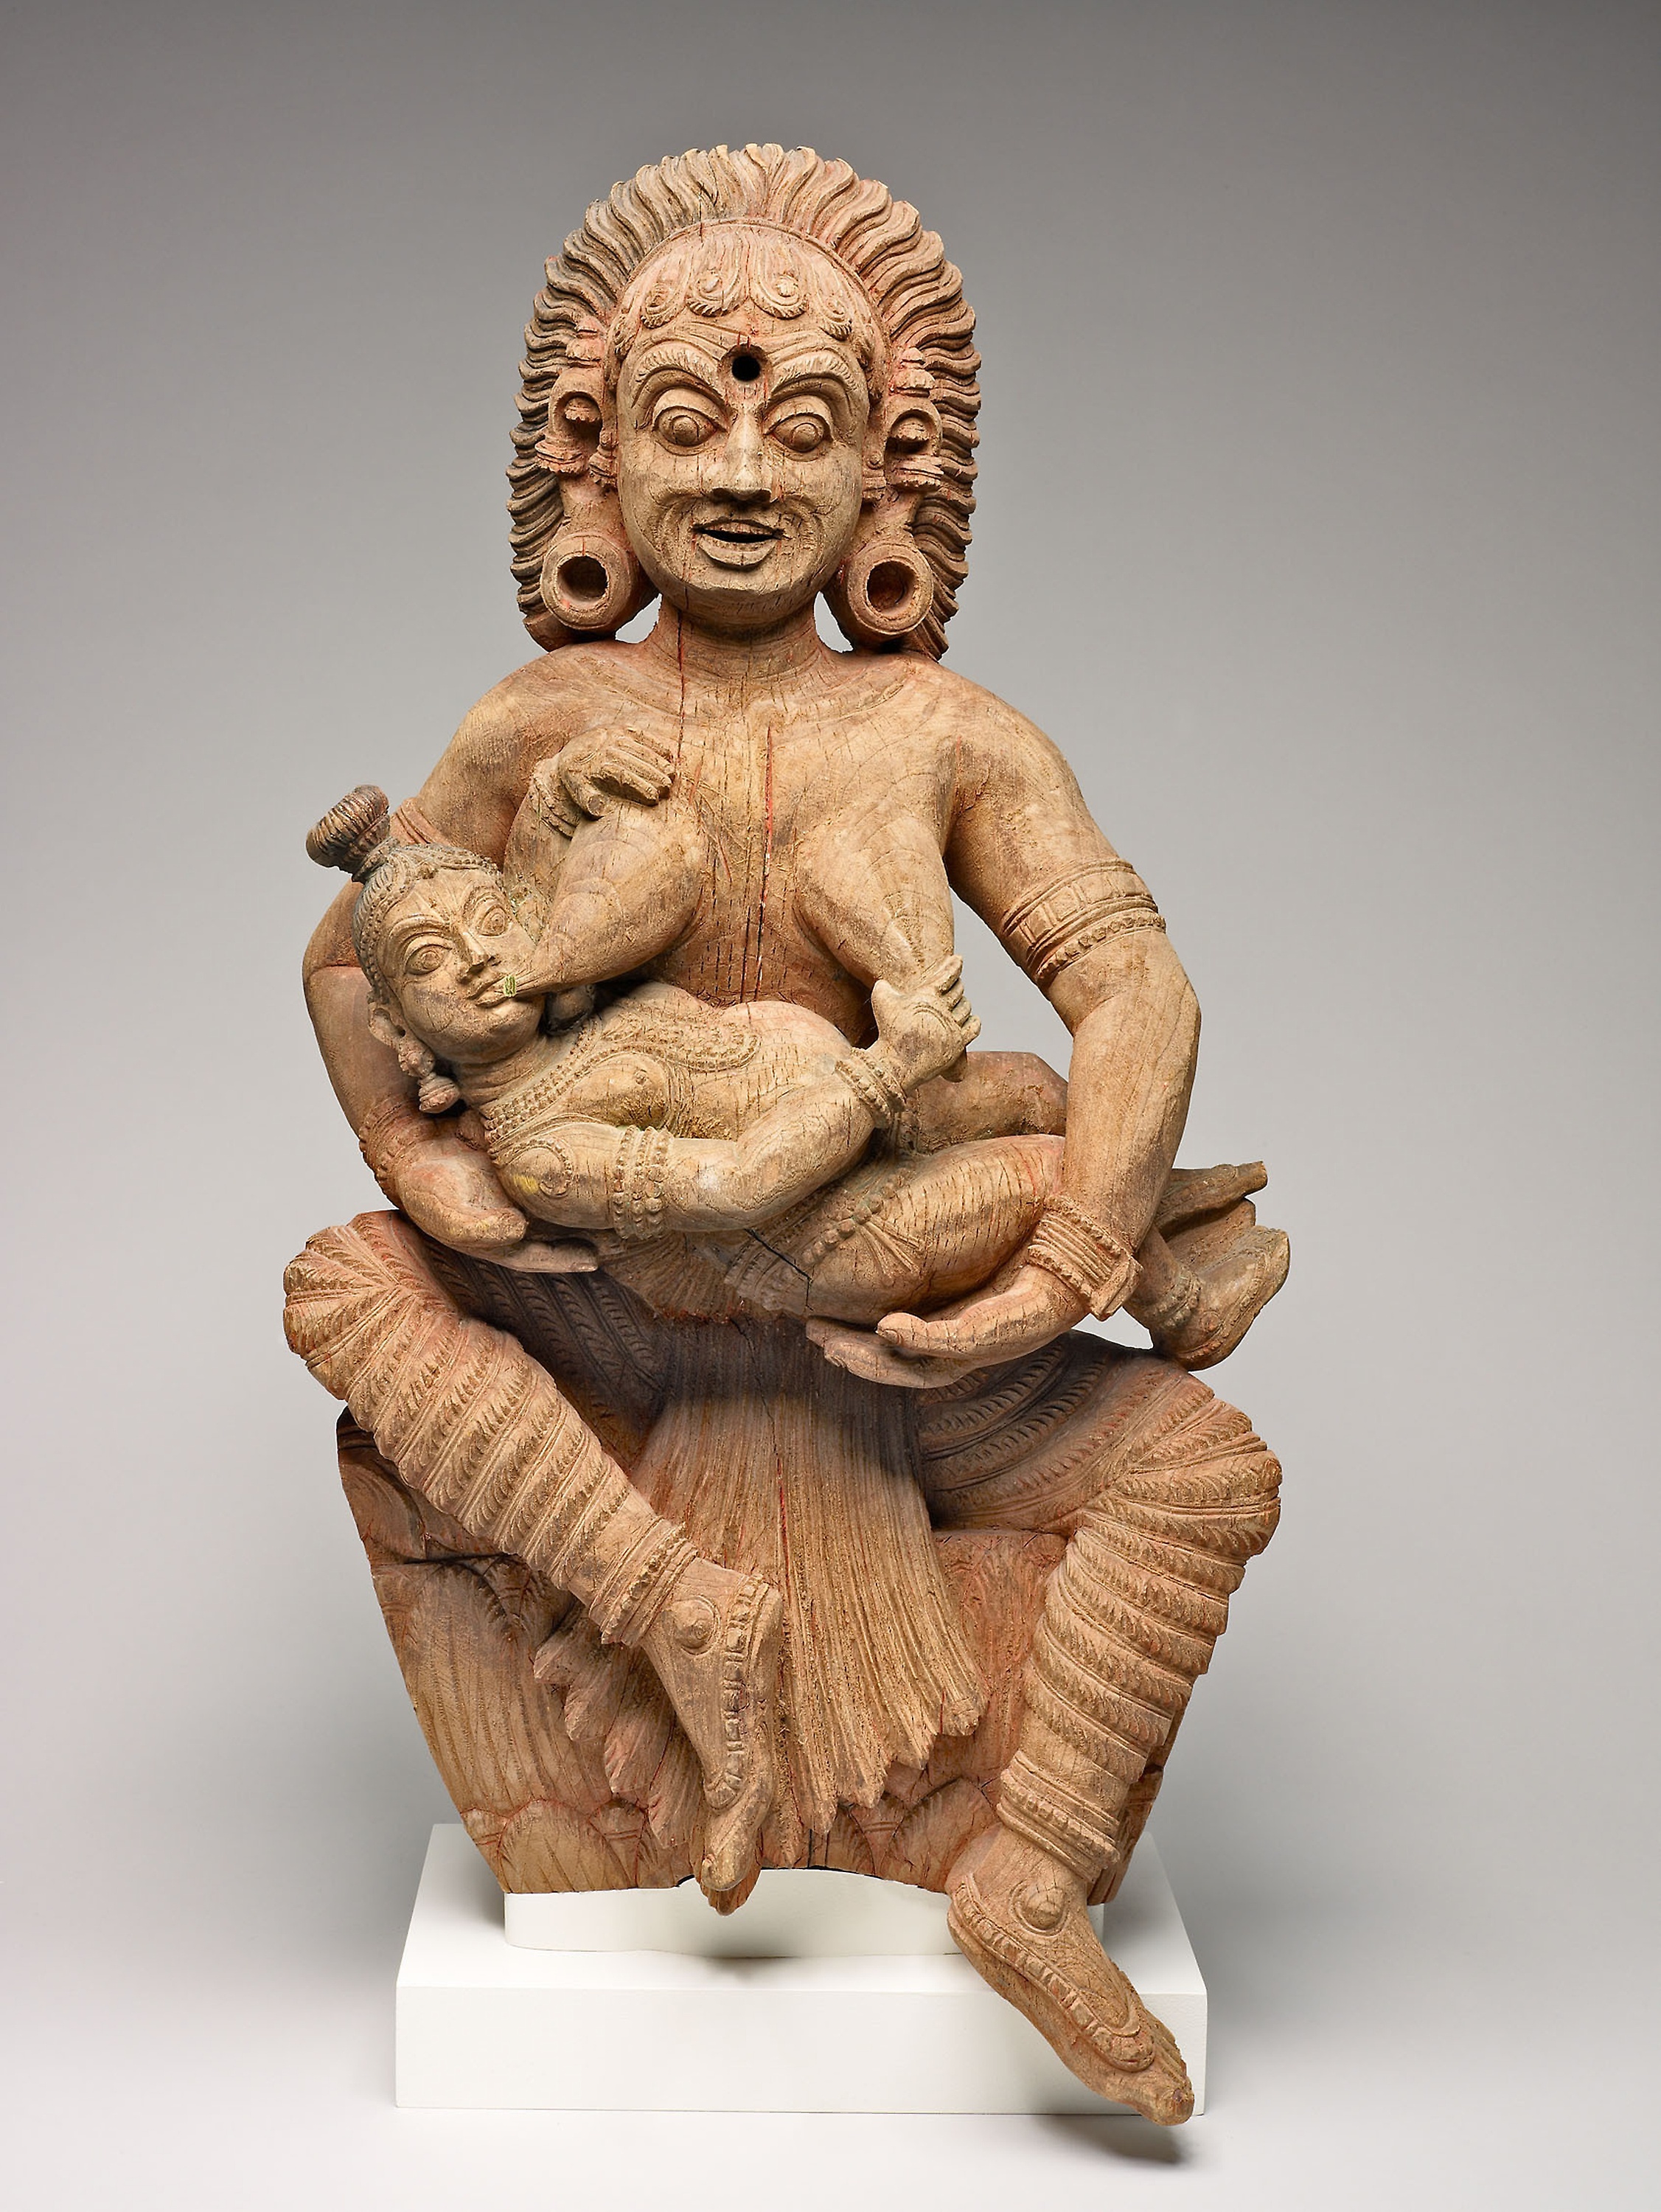
sculpture, classical sculpture, artifact, figurine, statue, carving, stone carving, ancient history, art, anthropology